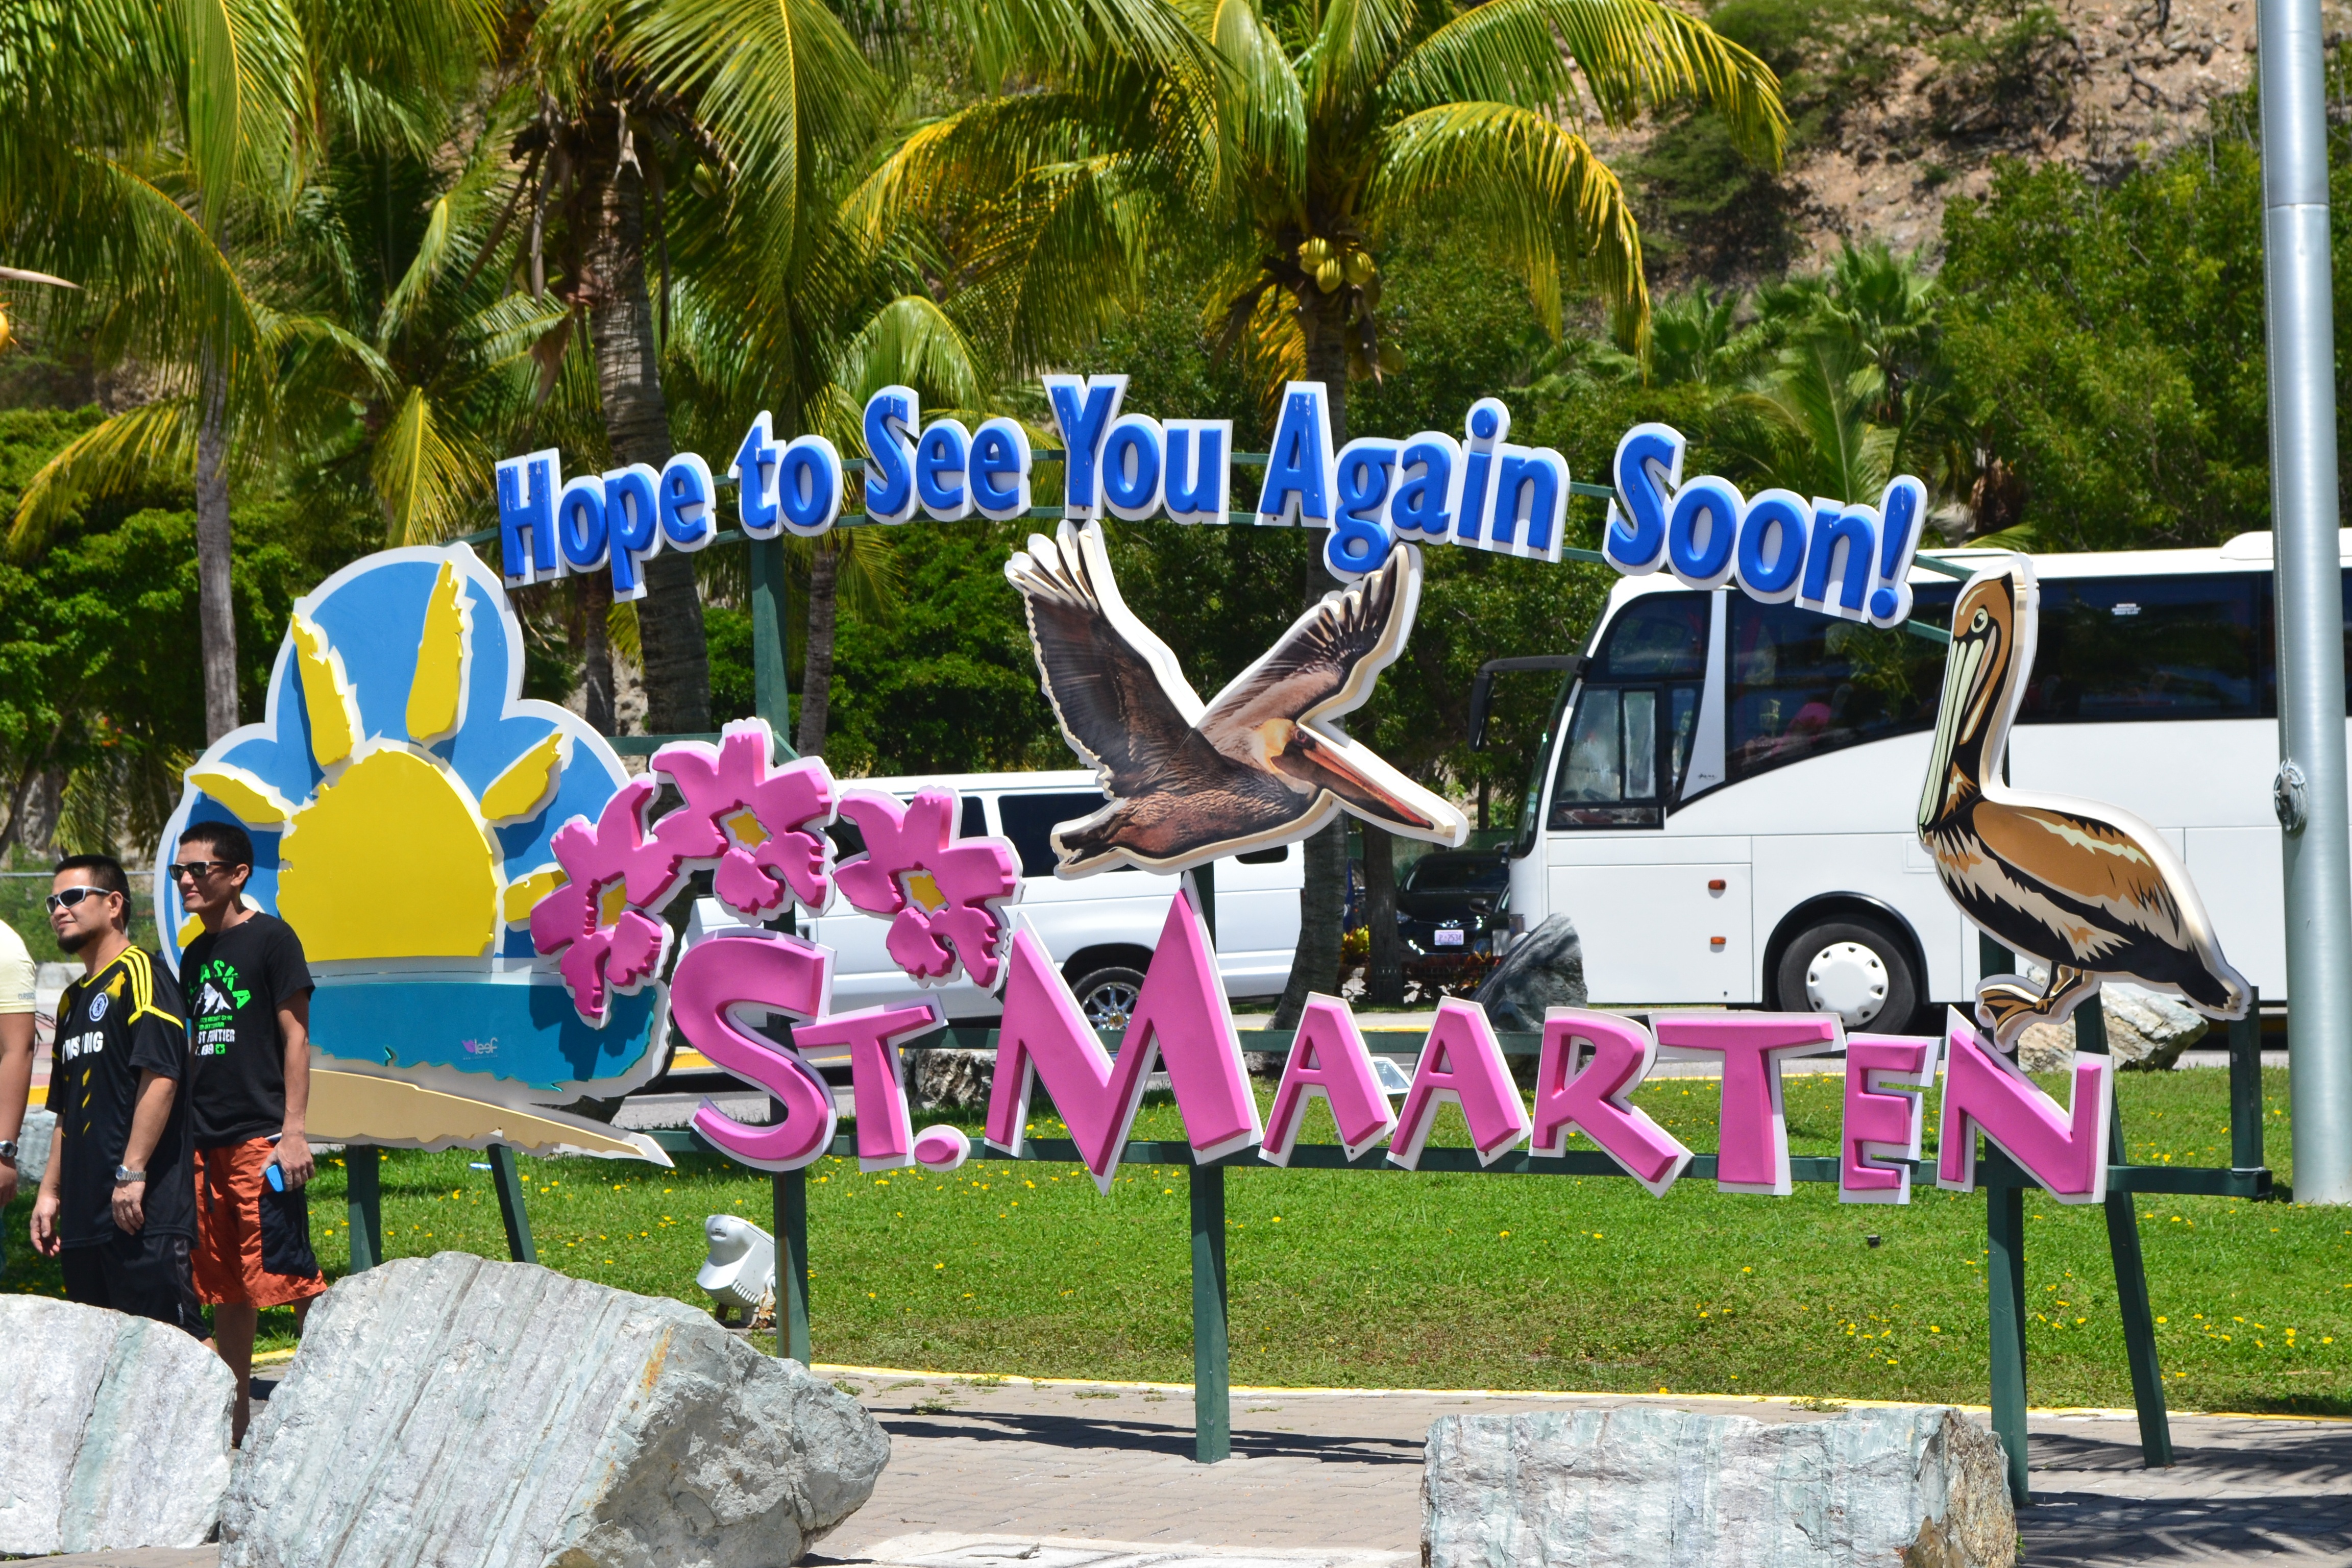
sea, outdoor, community, holiday, island, tourism, art, bahamas, caribbean, exotic